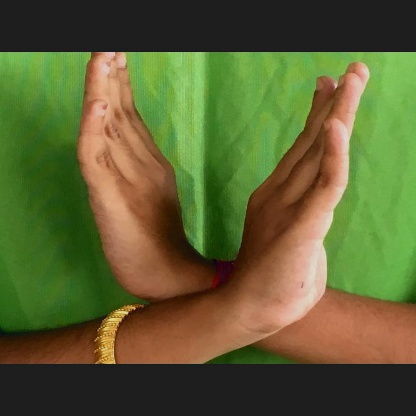
Mudra: Swastikam